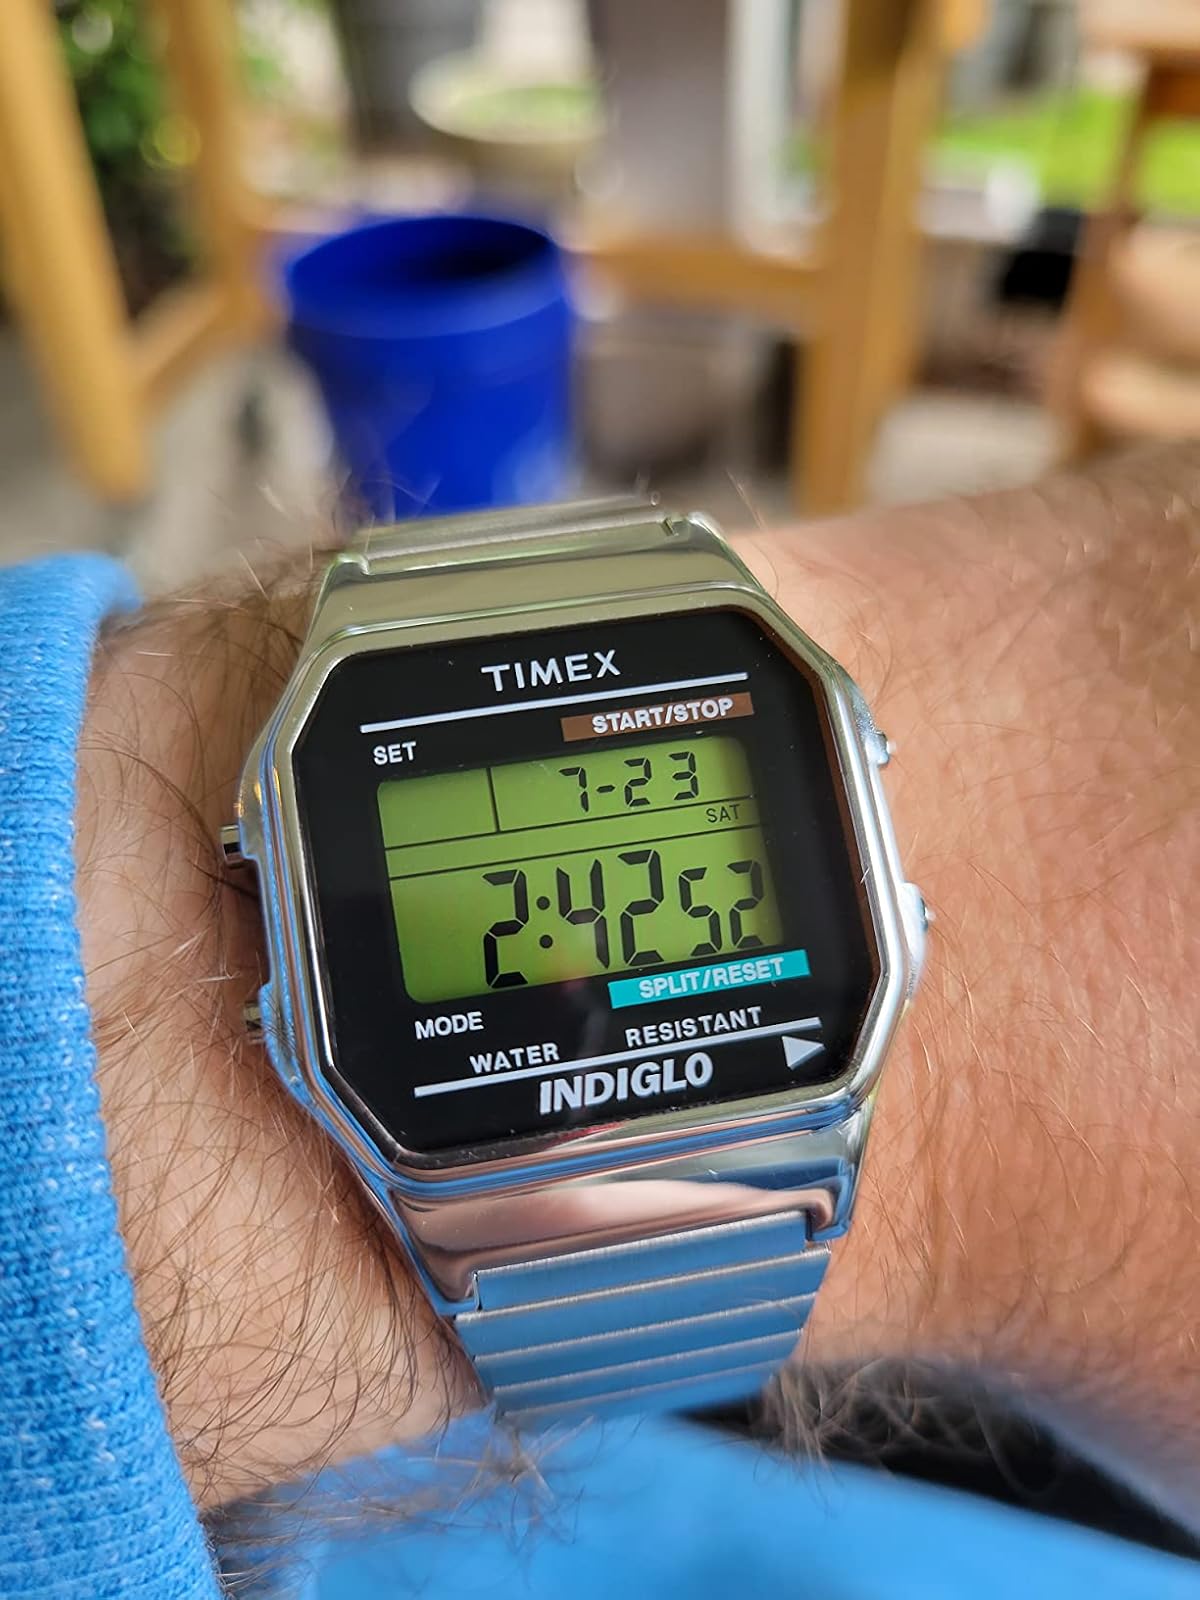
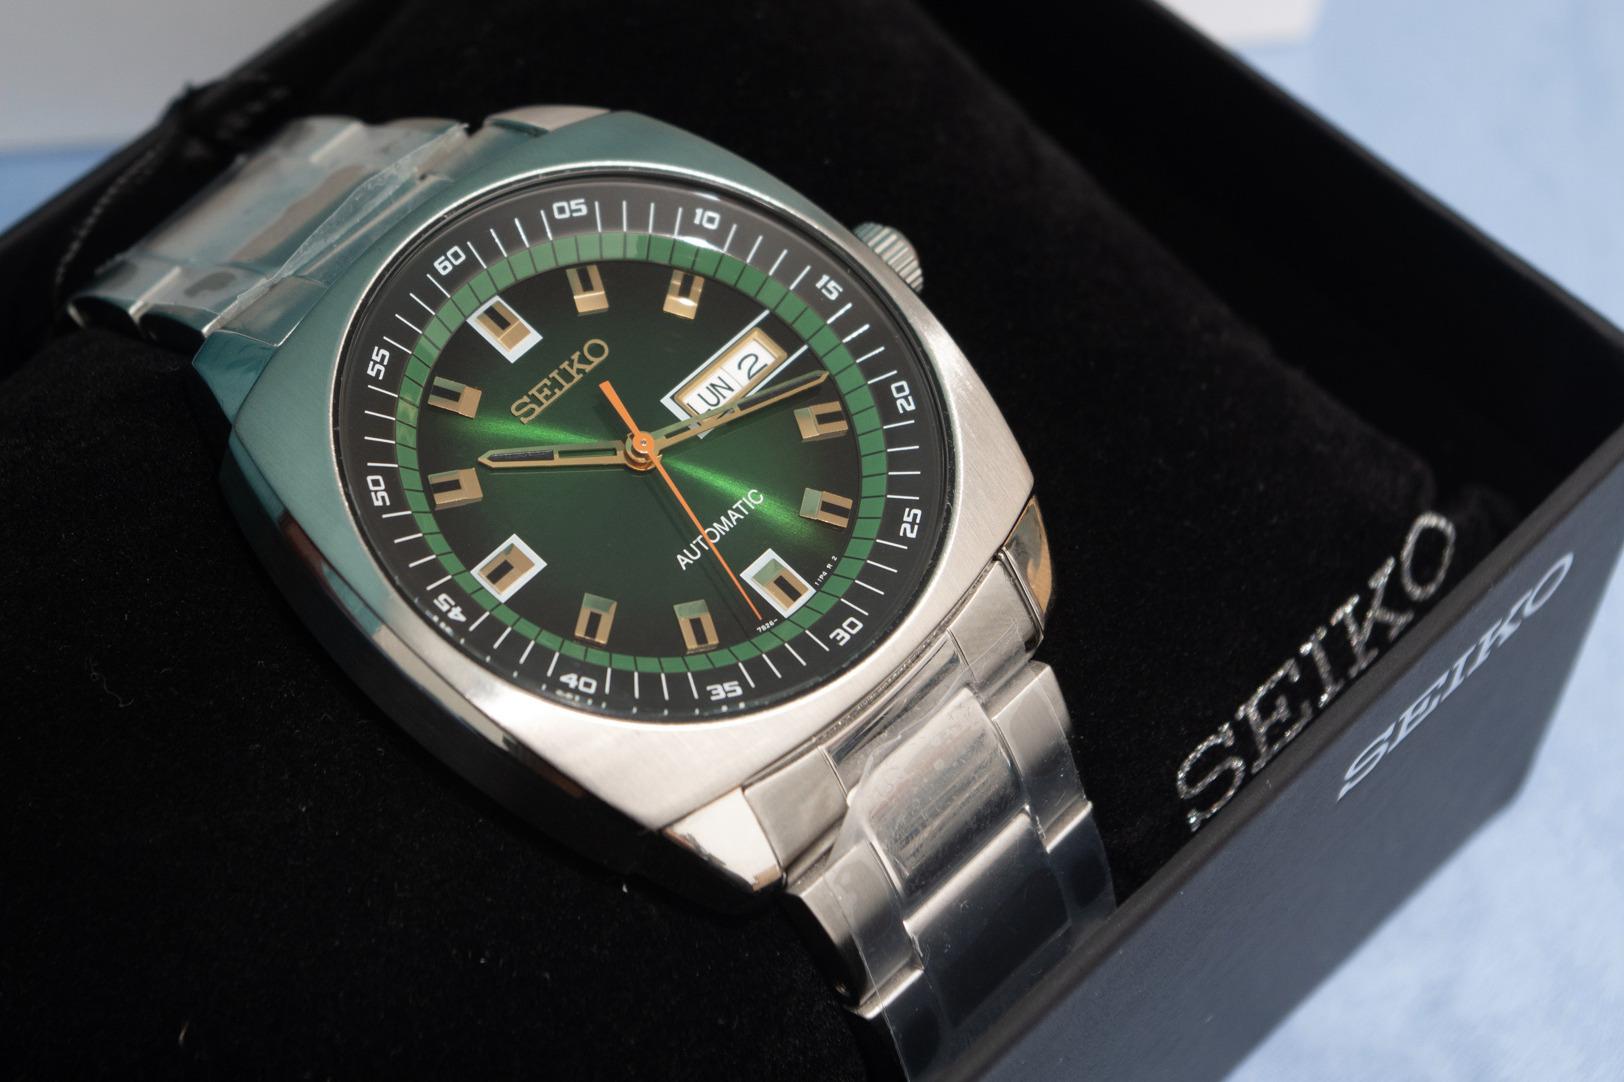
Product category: accessories_watch
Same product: no